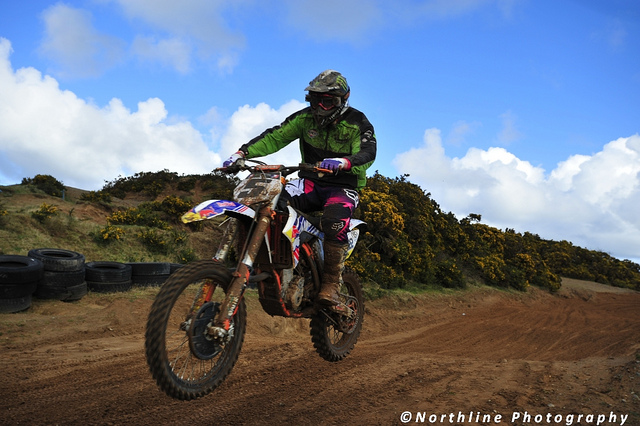
user: Given an image and a question. Answer the question in a short answer. Question: What sport is this? Short Answer:
assistant: motorcross